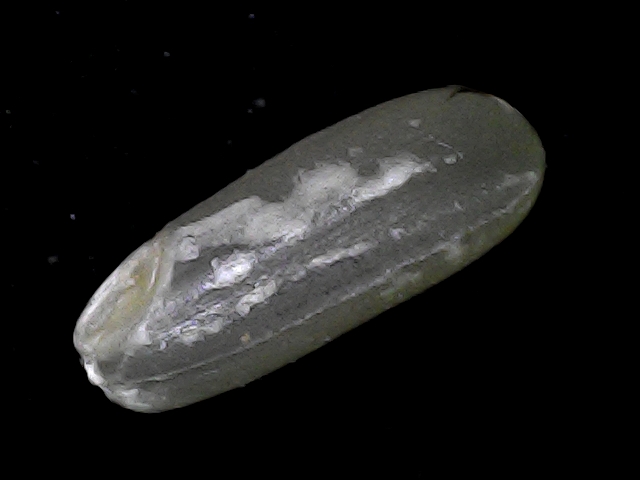
Rice variety: BD79